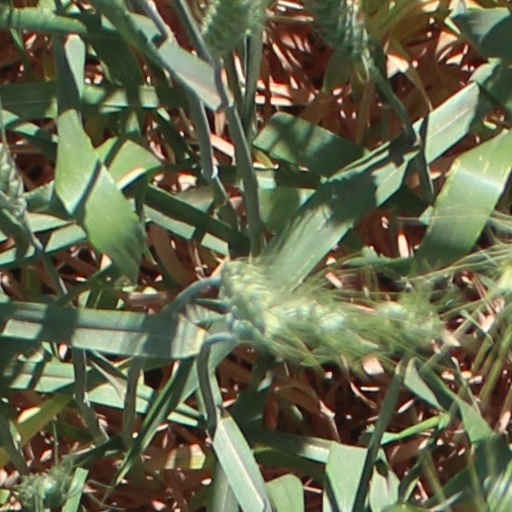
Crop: wheat